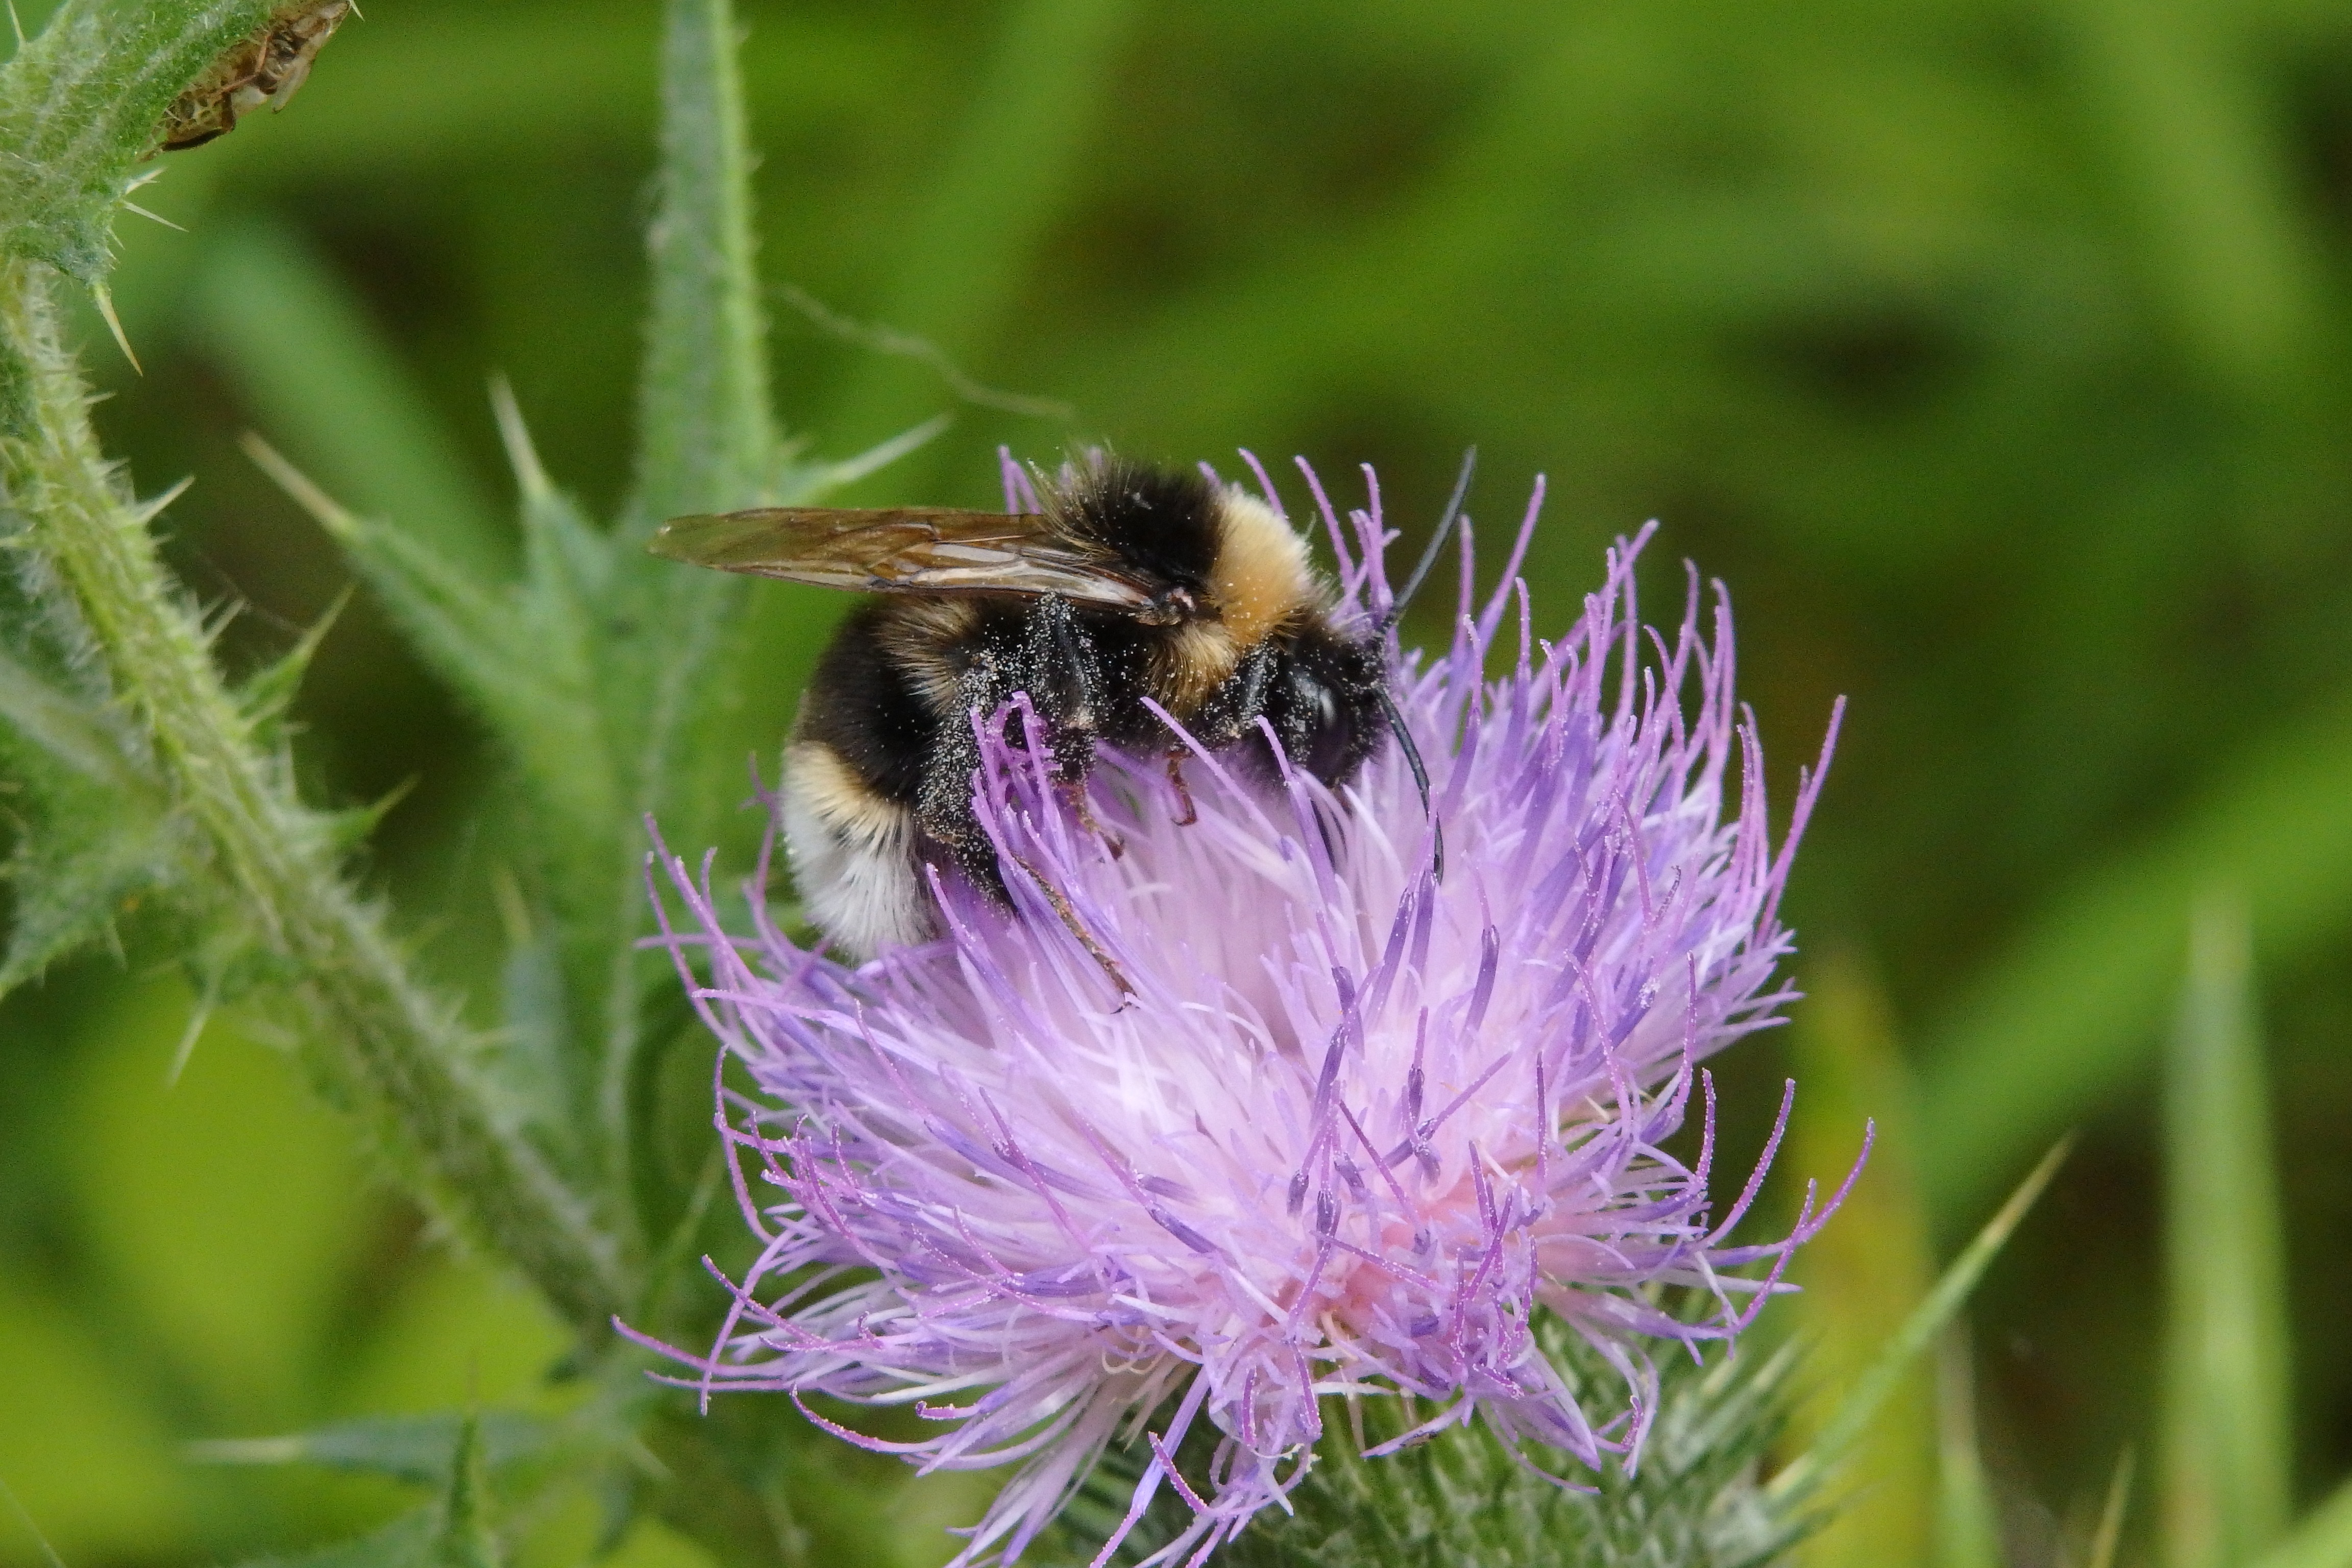
nature, blossom, plant, meadow, prairie, flower, bloom, pollen, insect, close, flora, fauna, invertebrate, wildflower, close up, bee, thistle, bumblebee, hummel, nectar, macro photography, flowering plant, honey bee, daisy family, pollinator, silybum, land plant, membrane winged insect